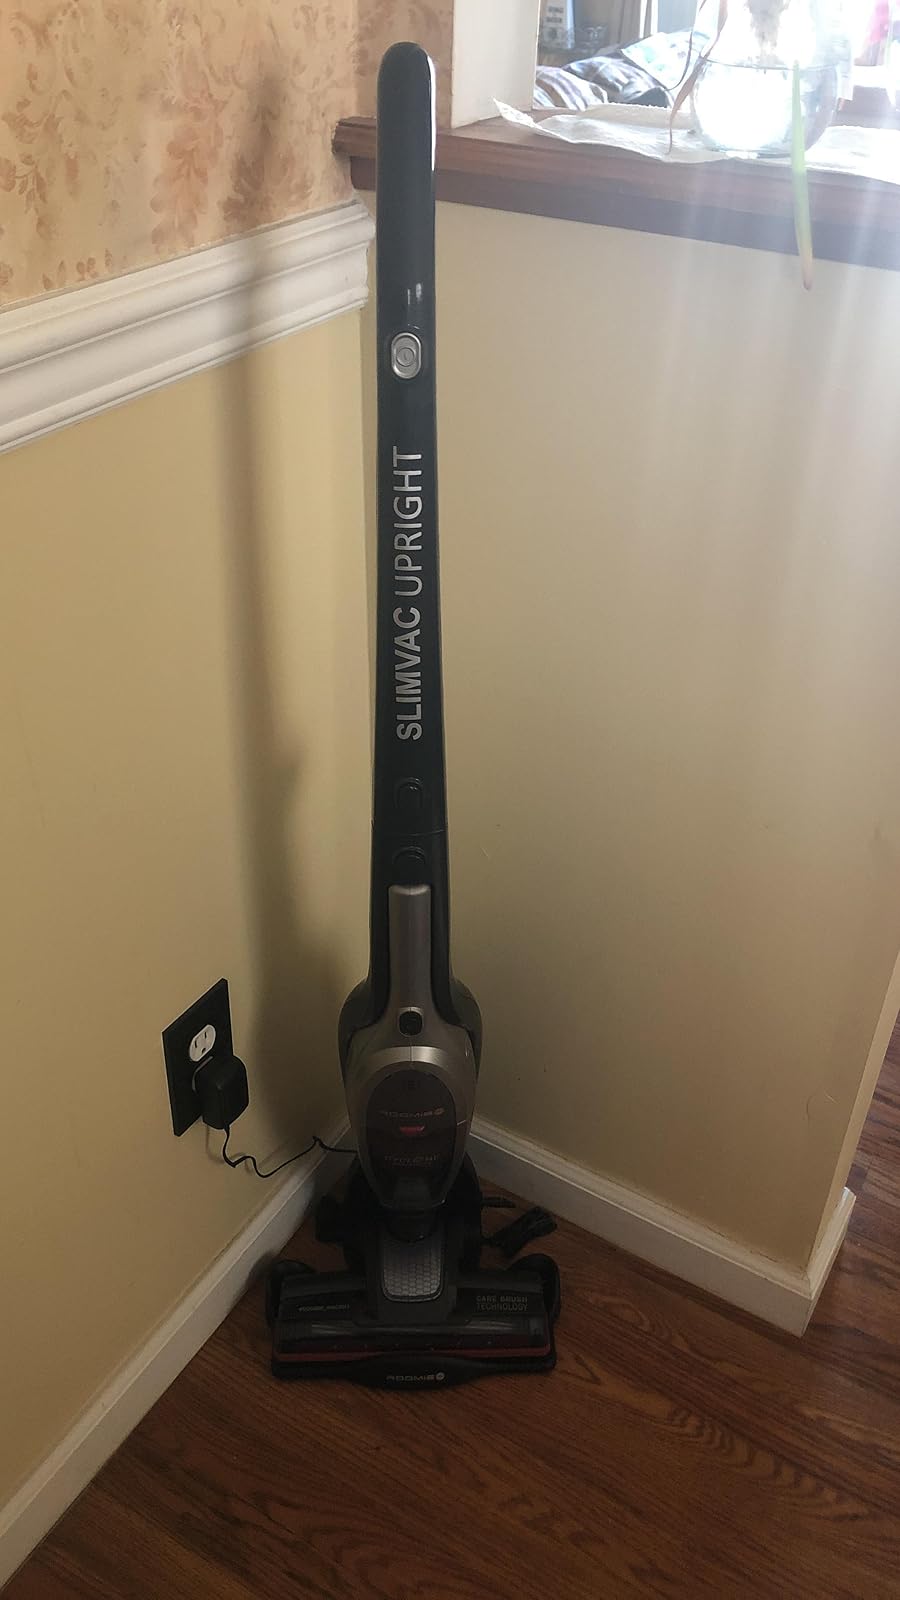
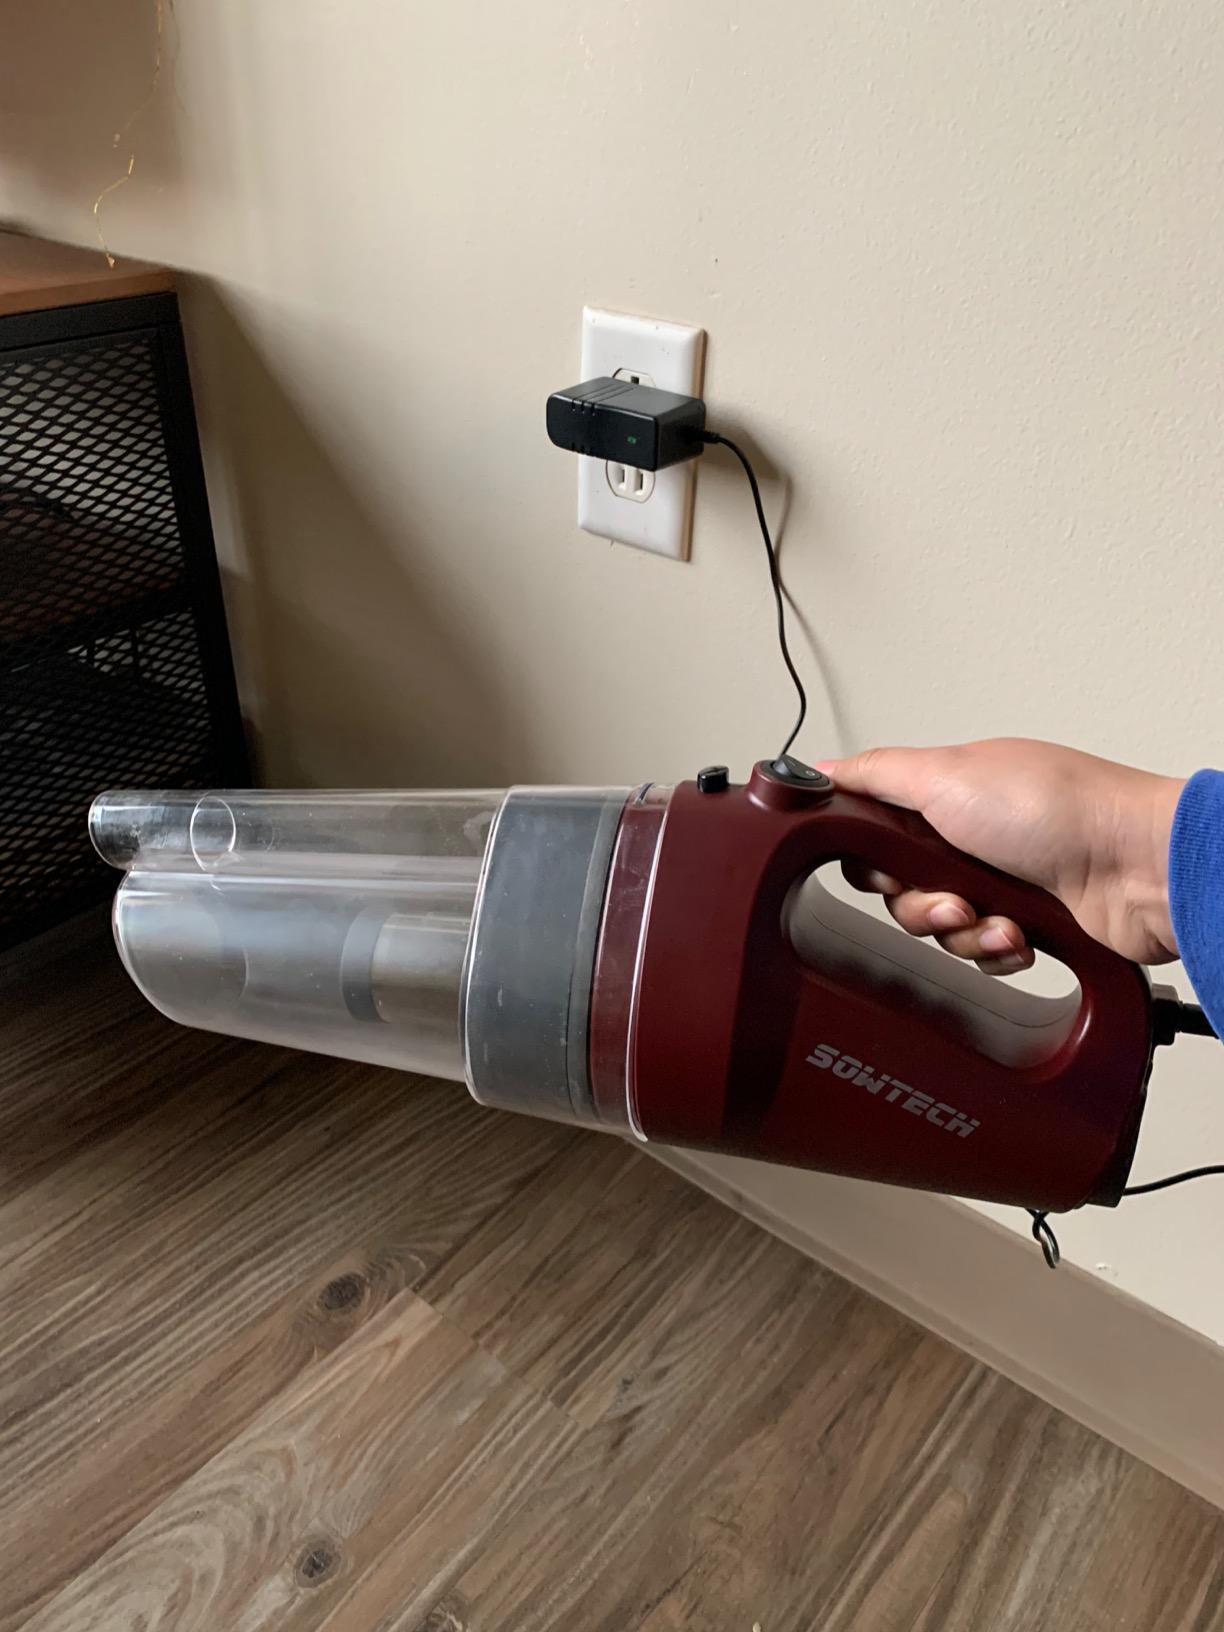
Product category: items_vacuum
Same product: no